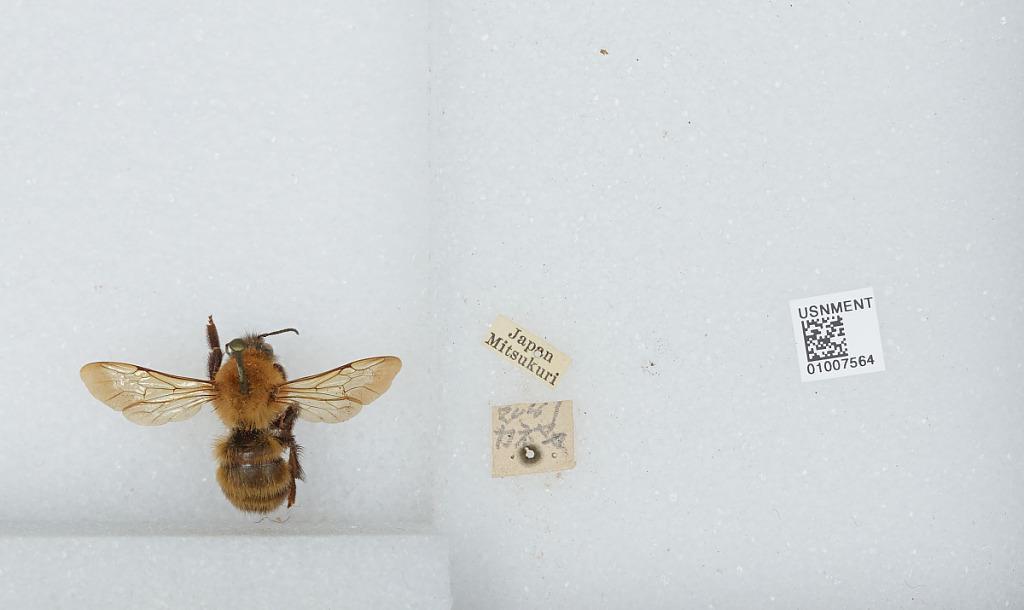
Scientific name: Bombus (Diversobombus) diversus Smith
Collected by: Mitsakuri
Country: Japan